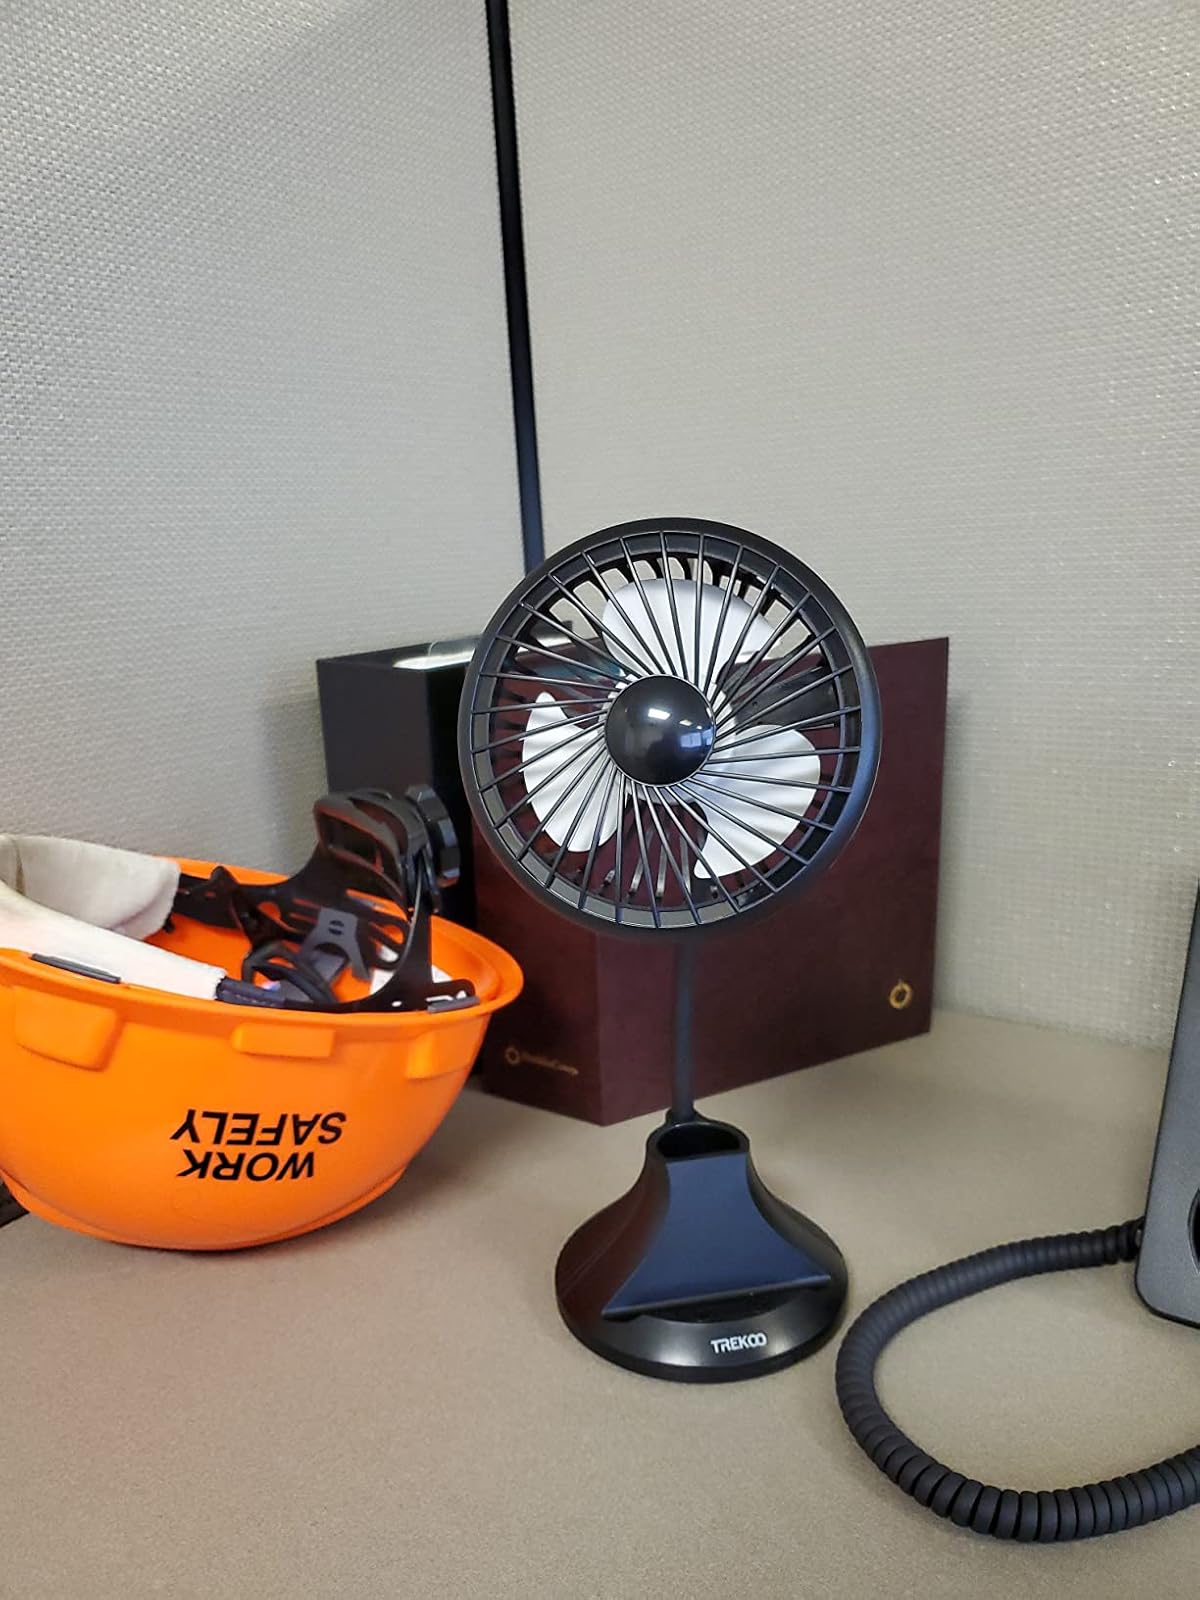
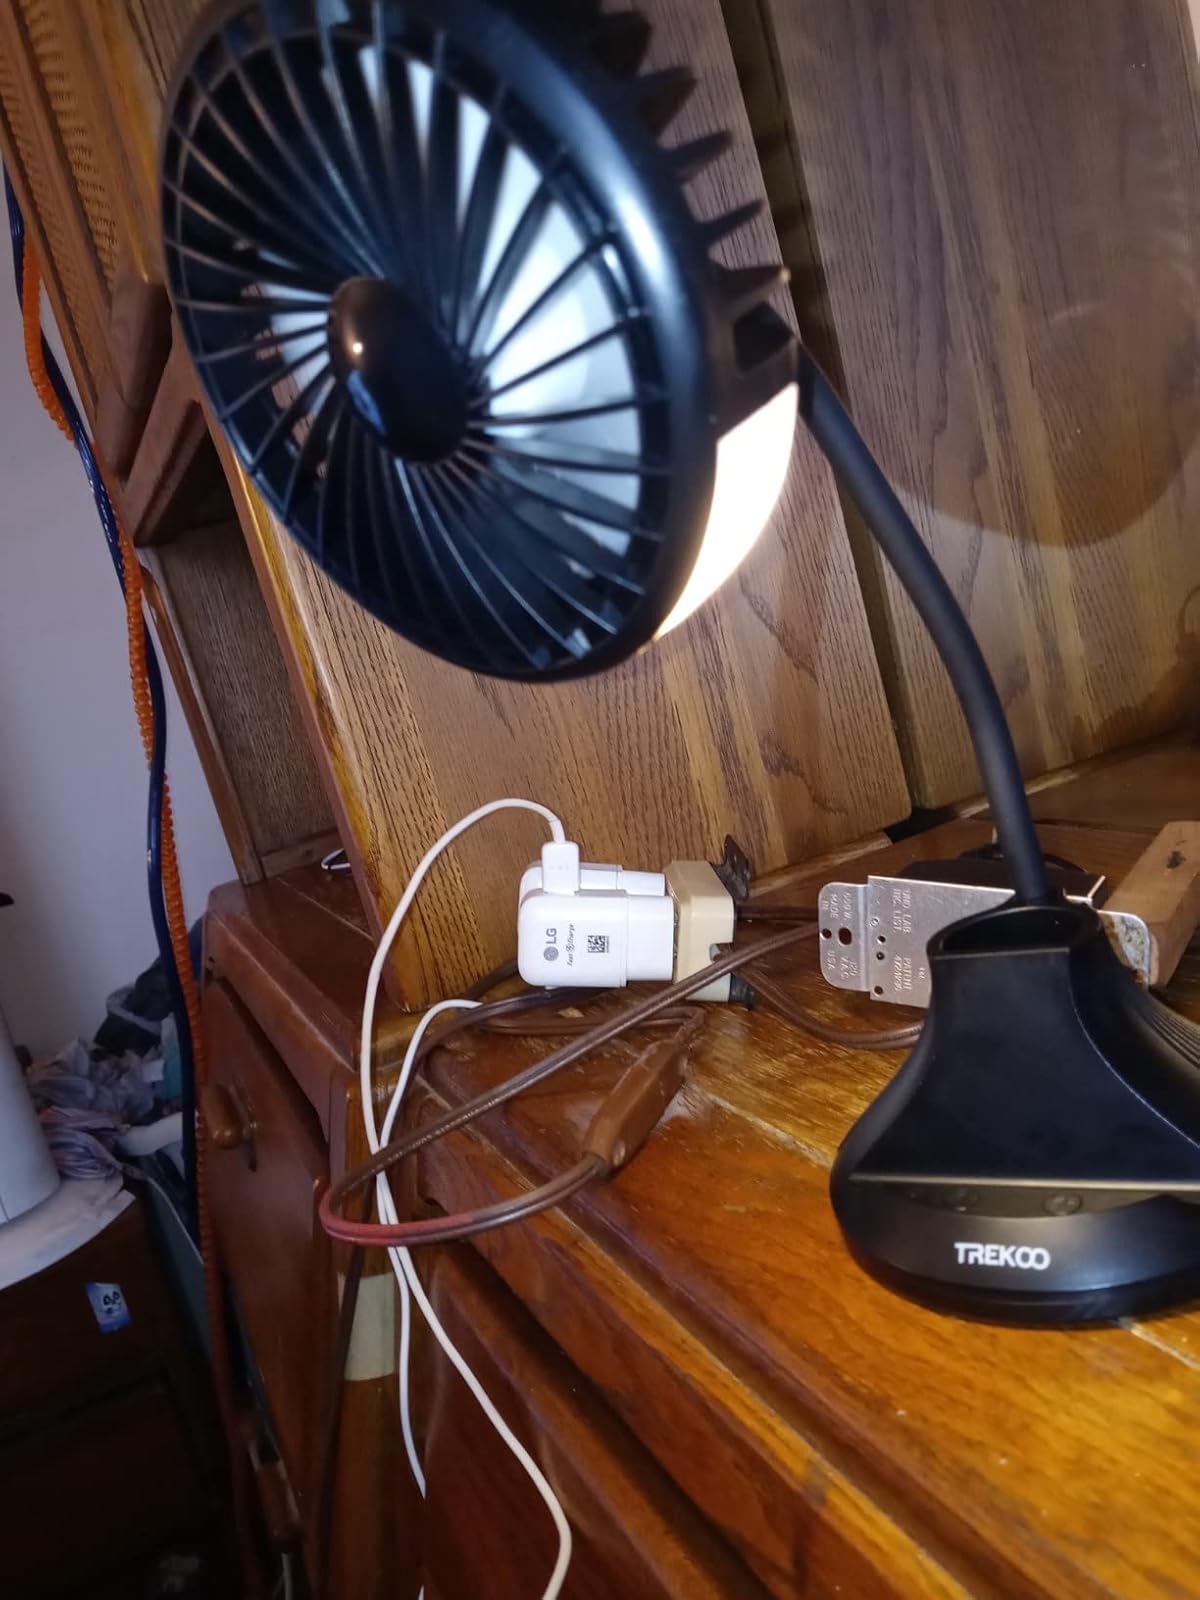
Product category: fan
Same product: yes